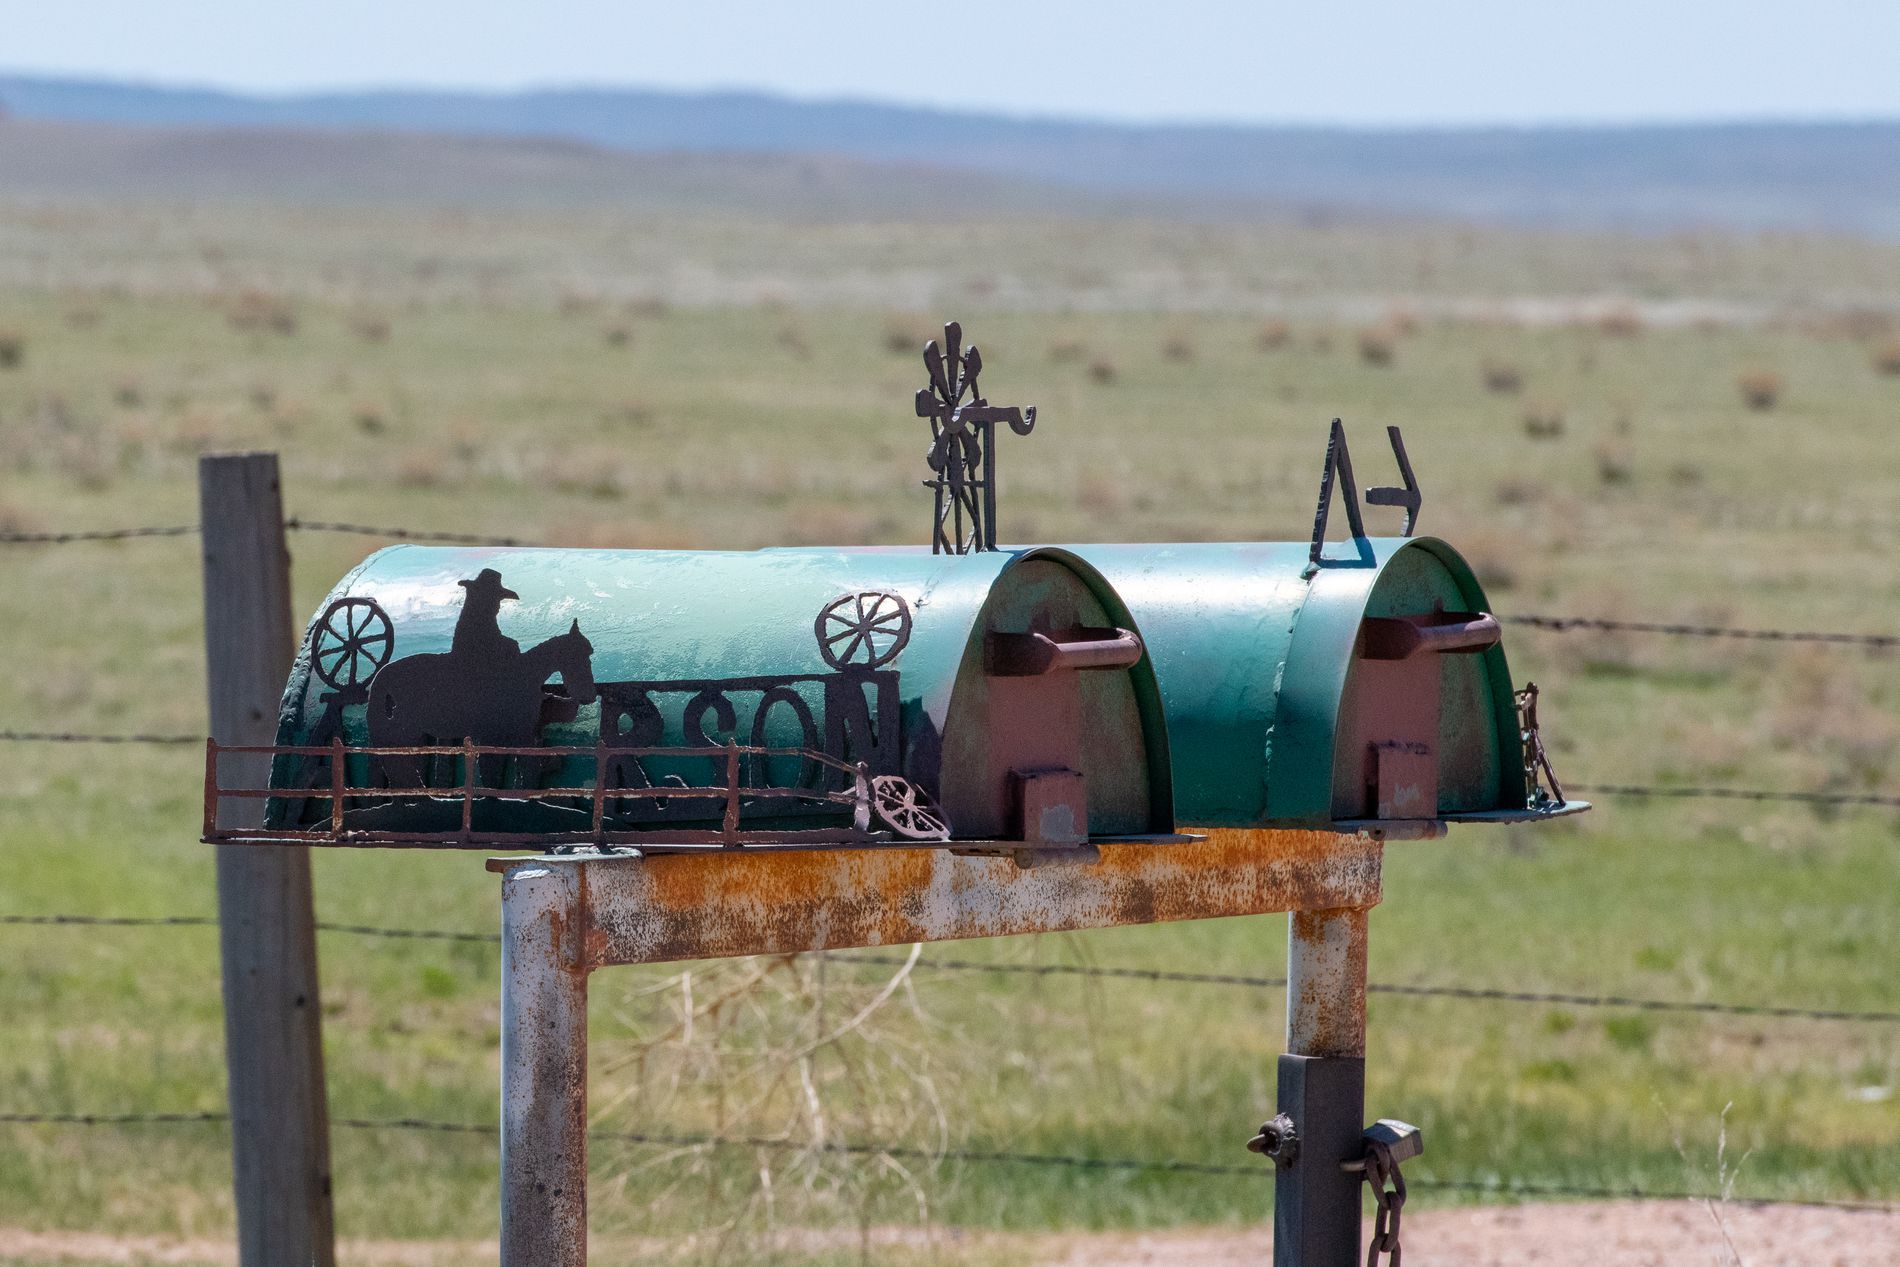
Old Mailbox
This image show two mailboxes. Behind the mailbox there is a green  grass land. with a blue sky. There is also a wooden post.
Eye Level shot. This is an outdoor scene in countryside setting. The two mailboxes is old. The green grass land seems to be dry. The overall setting feels quiet. The atmosphere fee peaceful.
Labels: Mailbox, Corrosion, Rust, grass land, Grass land, Sky, sky, Wooden post
Camera: NIKON CORPORATION NIKON D850
Lens: 70.0-200.0 mm f/2.8, AF-S Nikkor 70-200mm f/2.8G ED VR II
Aperture: F11
Exposure: 1/2500 sec
ISO: 1250
Focal length: 200.0 mm